M. B. Nirmal

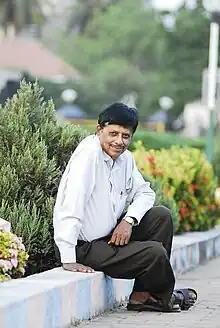

M. B. Nirmal is the founder and chairman of Exnora International which is a civil movement in Chennai, Tamil Nadu, India, which deals with environmental issues. In addition to his involvement in Exnora, Nirmal is also involved in consumer advocacy, afforestation programmes, and rehabilitation of convicts among others.